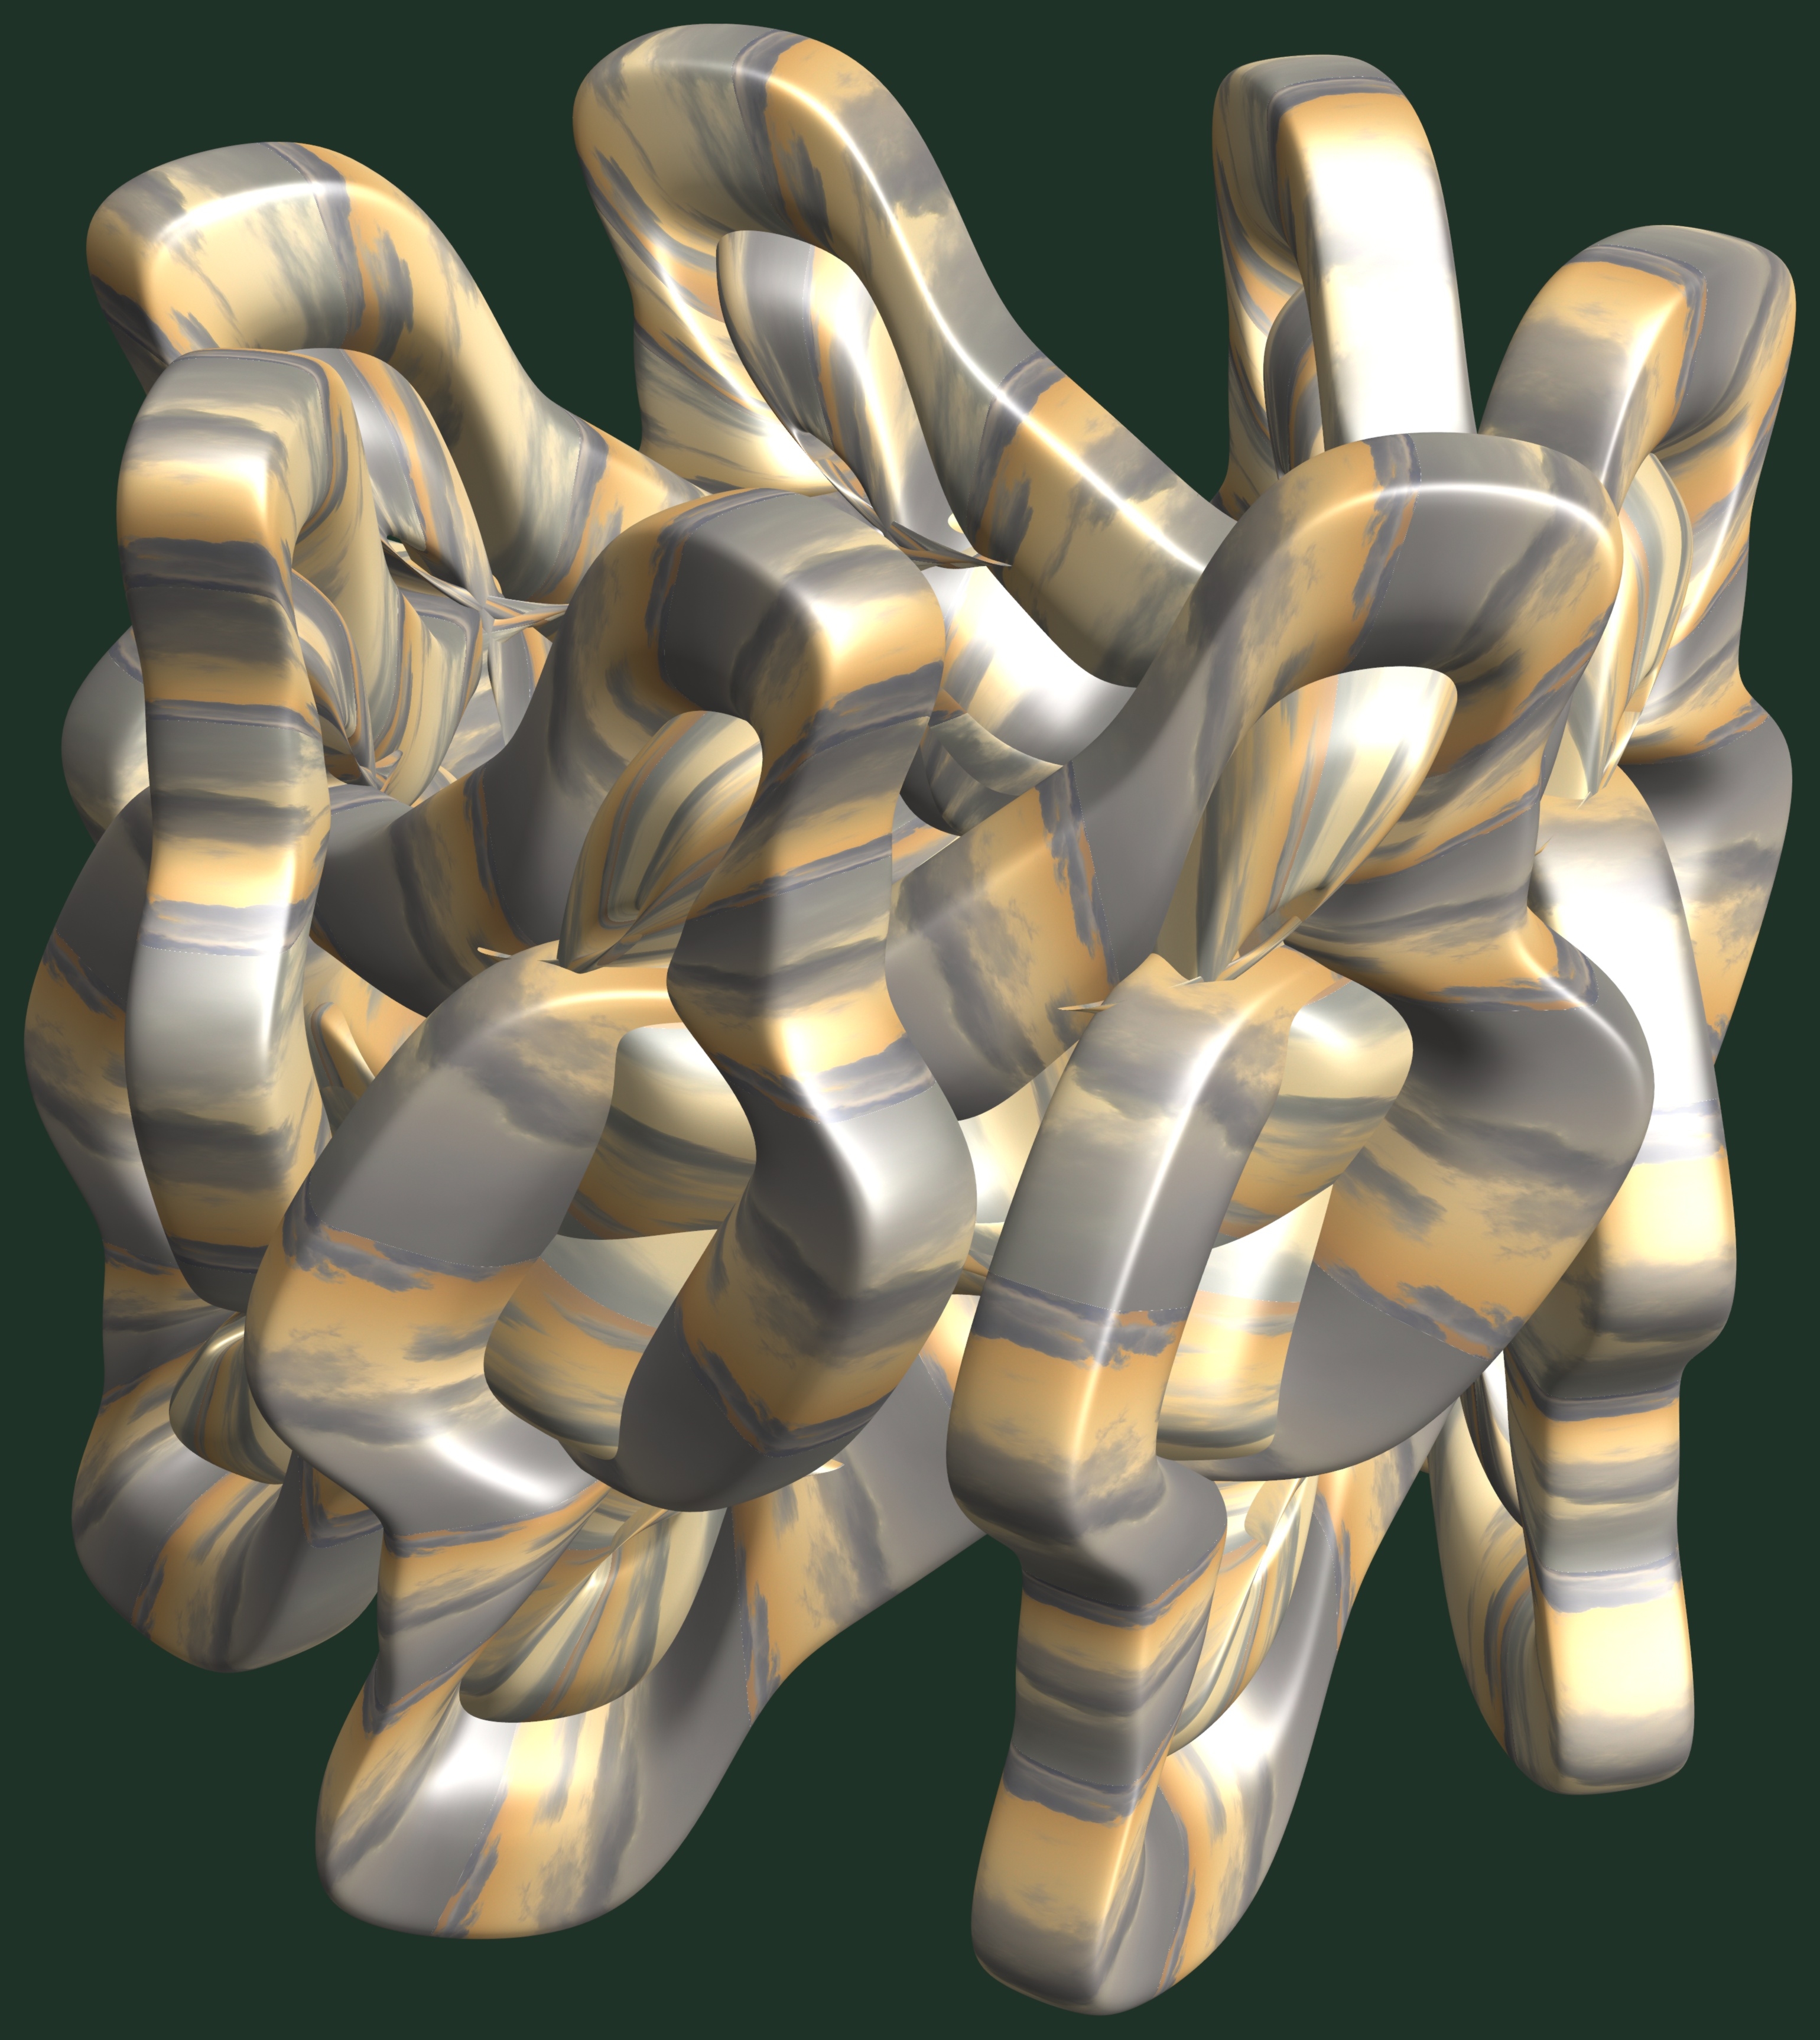
hand, wing, structure, texture, pattern, finger, art, design, symmetry, 3d, graphic, torus, mathematica, cg, parametricplot3d, code, program, algorithm, abstruct, mapping